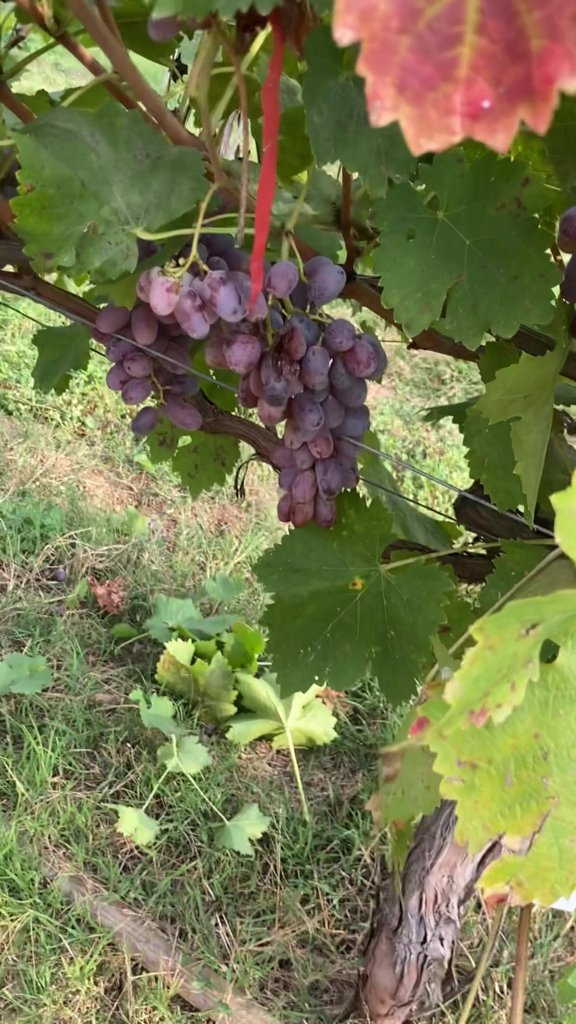
Berries visible: 70
Grape clusters: 3